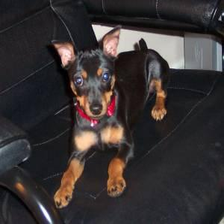
Species: dog
Breed: miniature pinscher